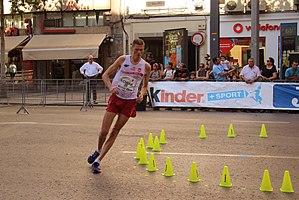
Łukasz Nowak est un athlète polonais, spécialiste de la marche.